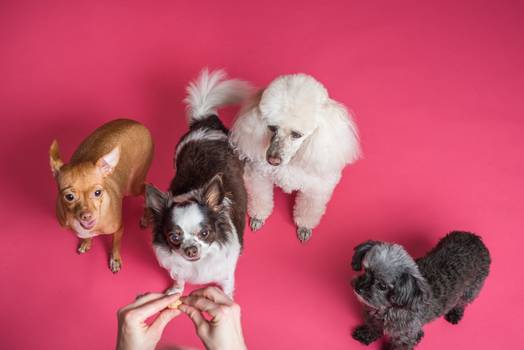
Label: No Watermark